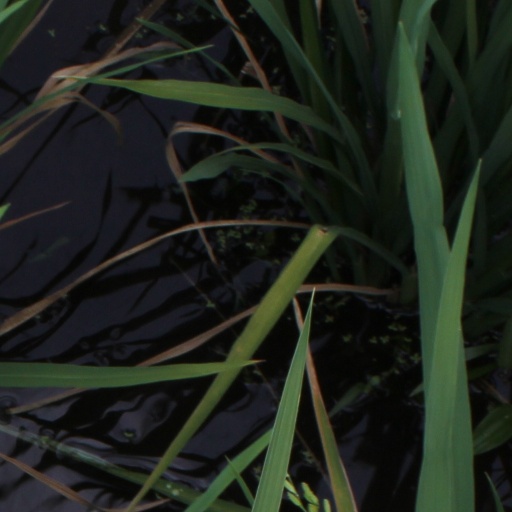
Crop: rice